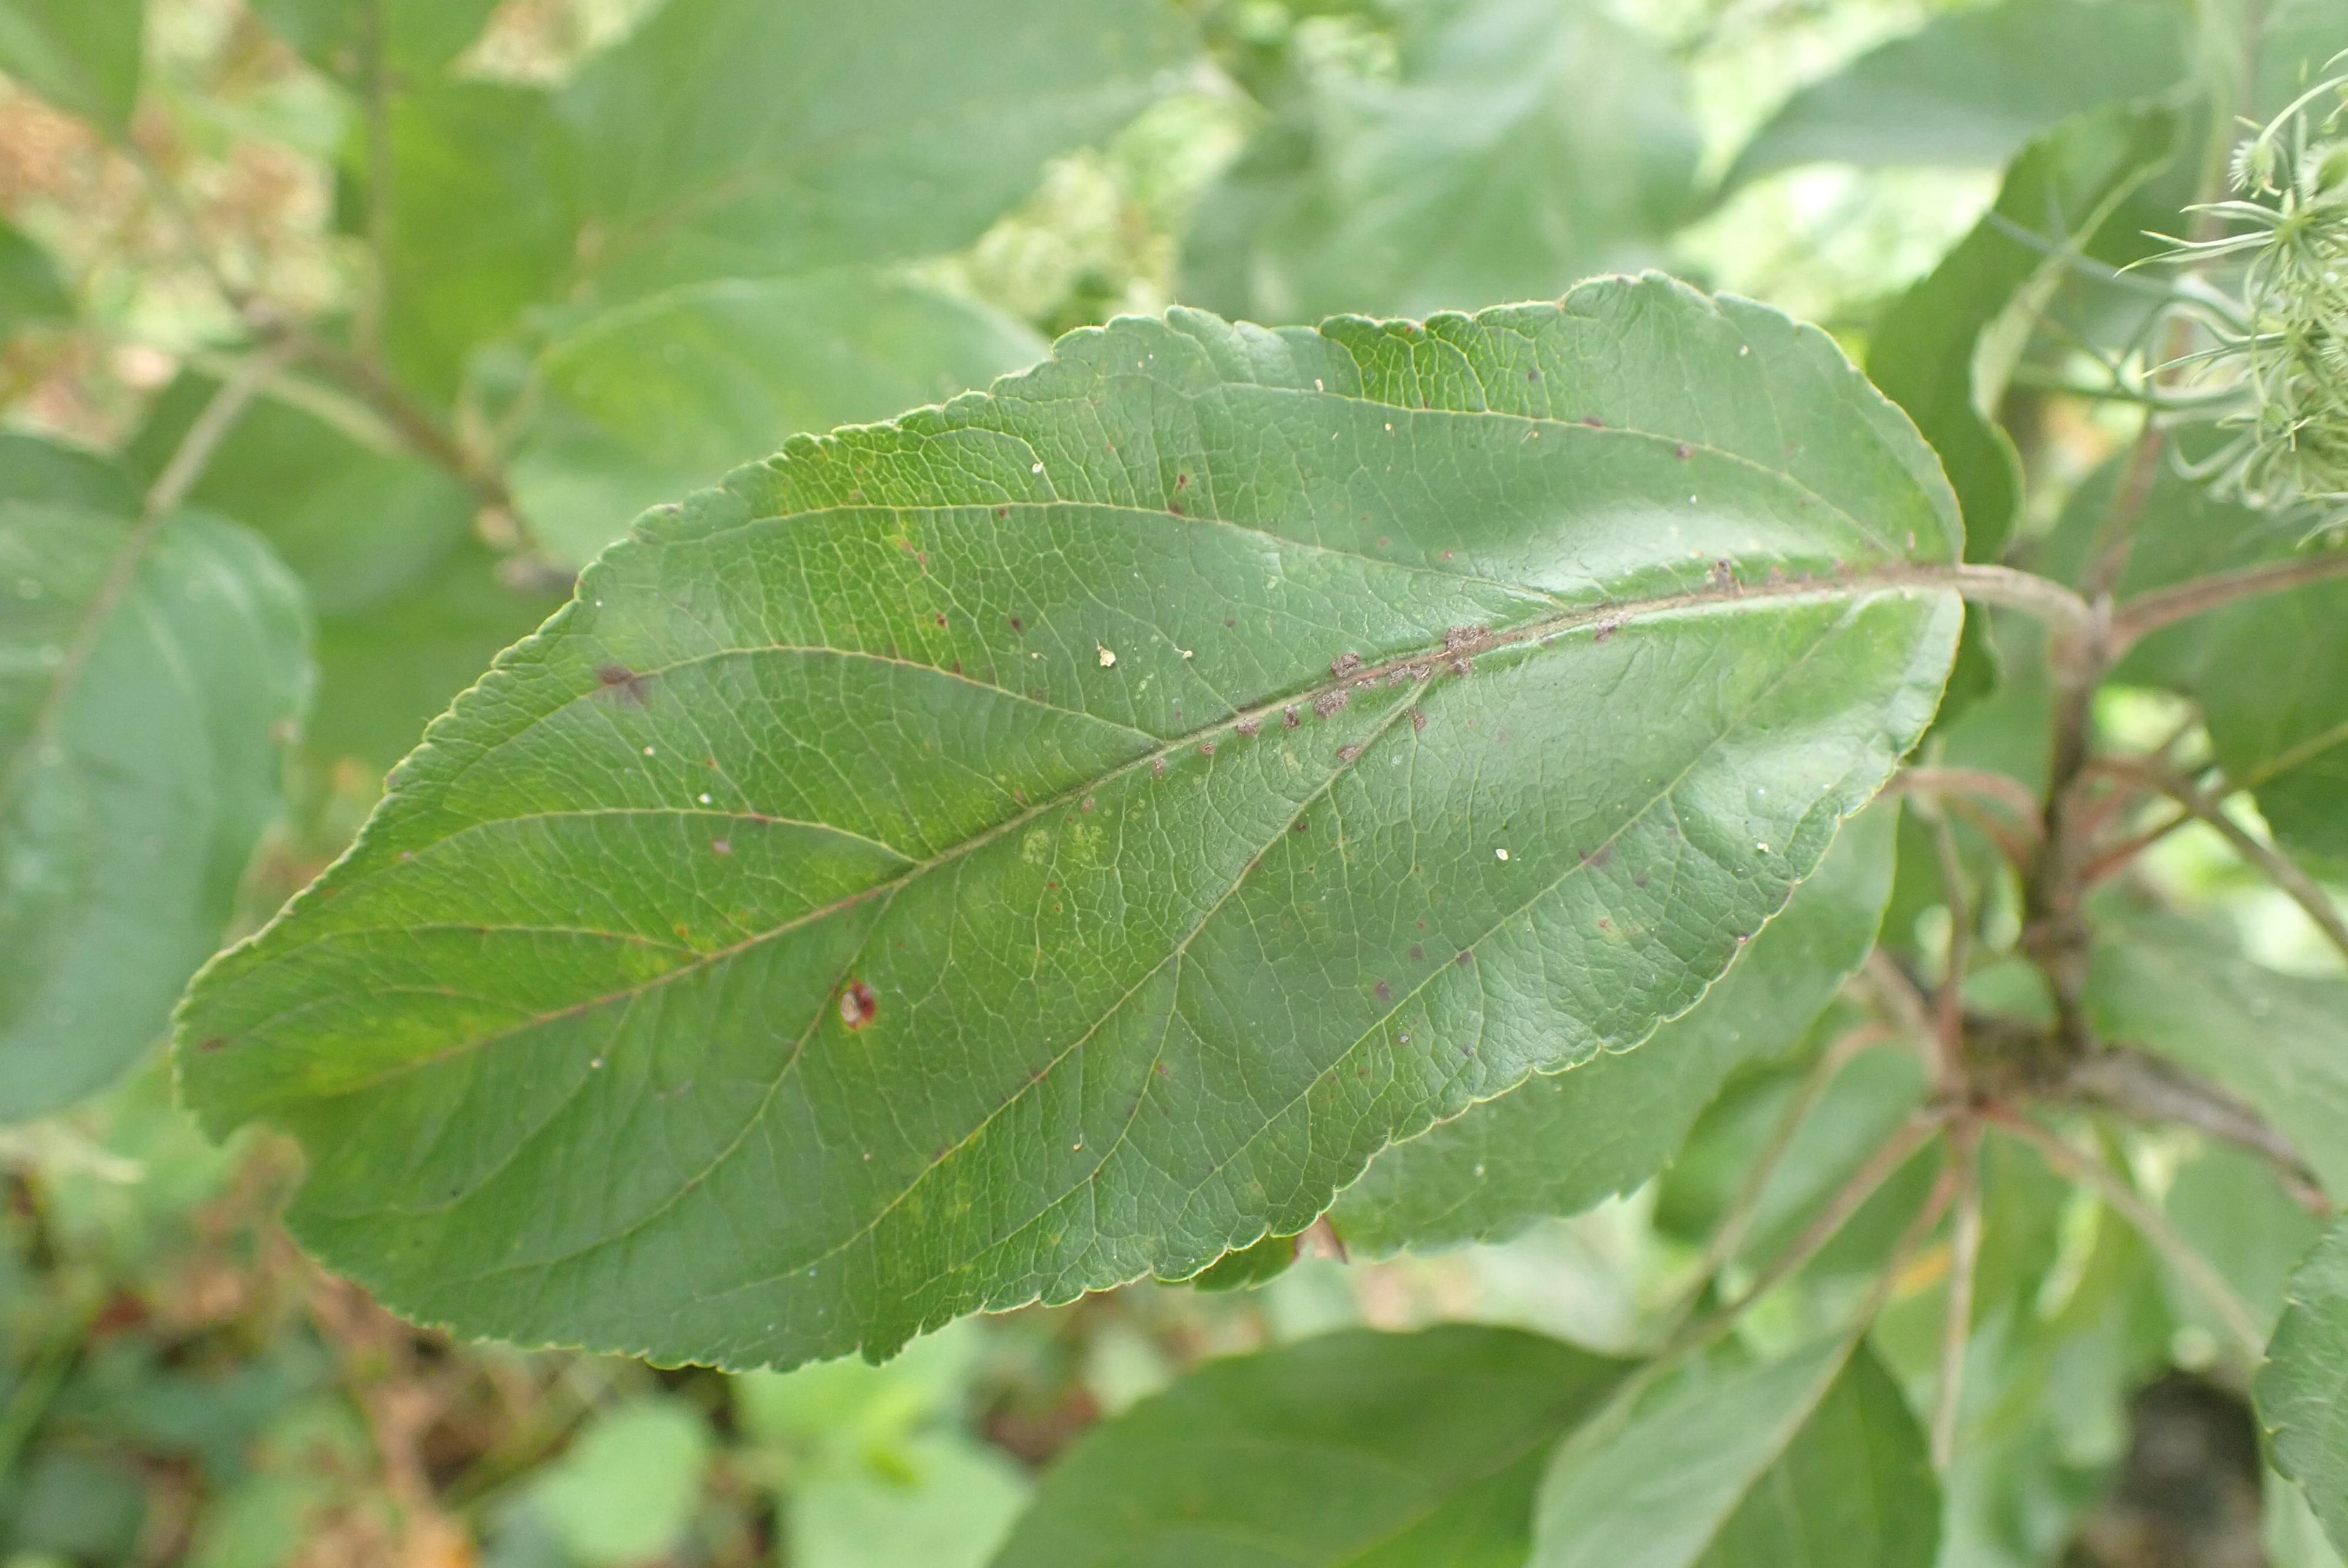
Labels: complex